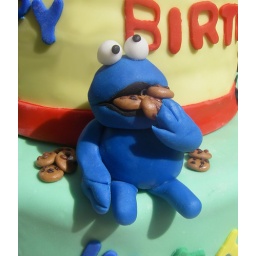
Dropped on the floor after the eyes were eaten by birthday boy elliot!